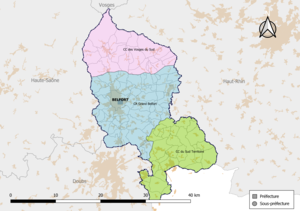
Carte des intercommunalités du département du Territoire de Belfort, France. Composition au 1er janvier 2019.
Au 1ᵉʳ janvier 2020, le département de Territoire de Belfort comptait 1 communauté d'agglomération et 2 communautés de communes.